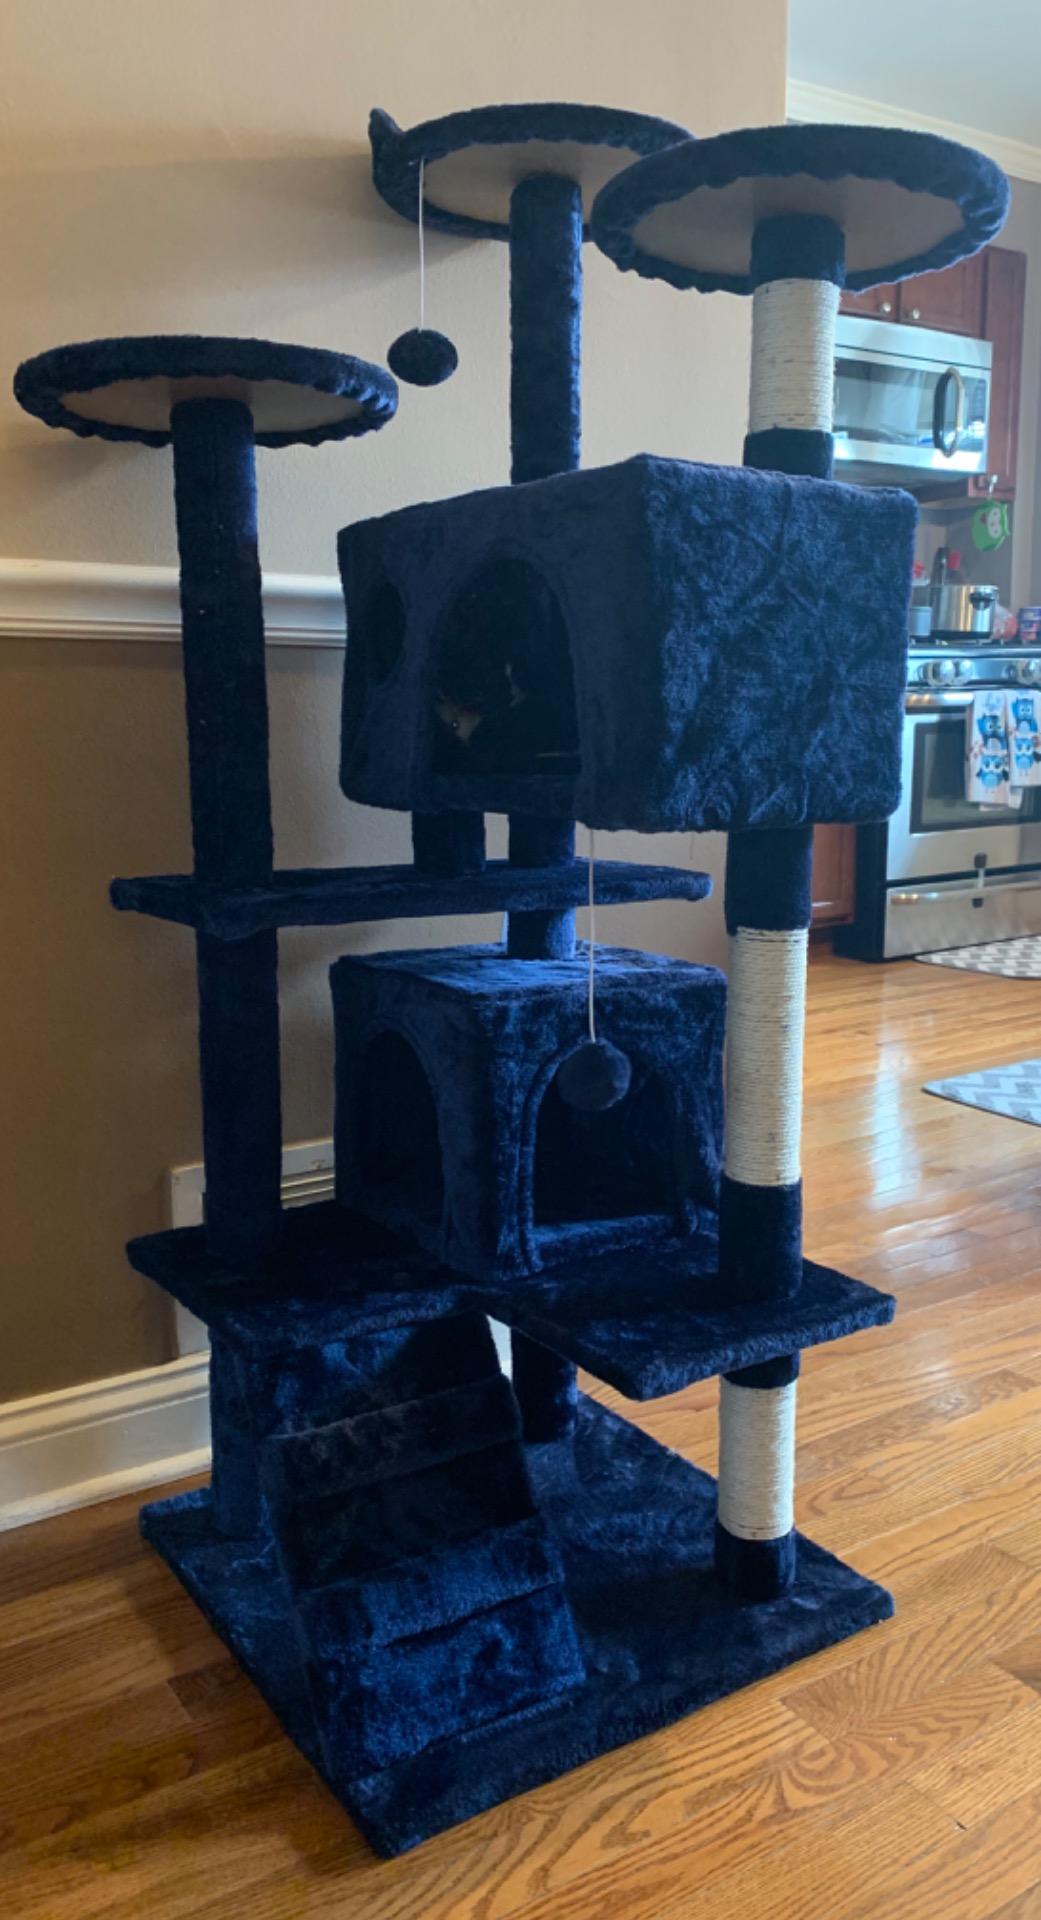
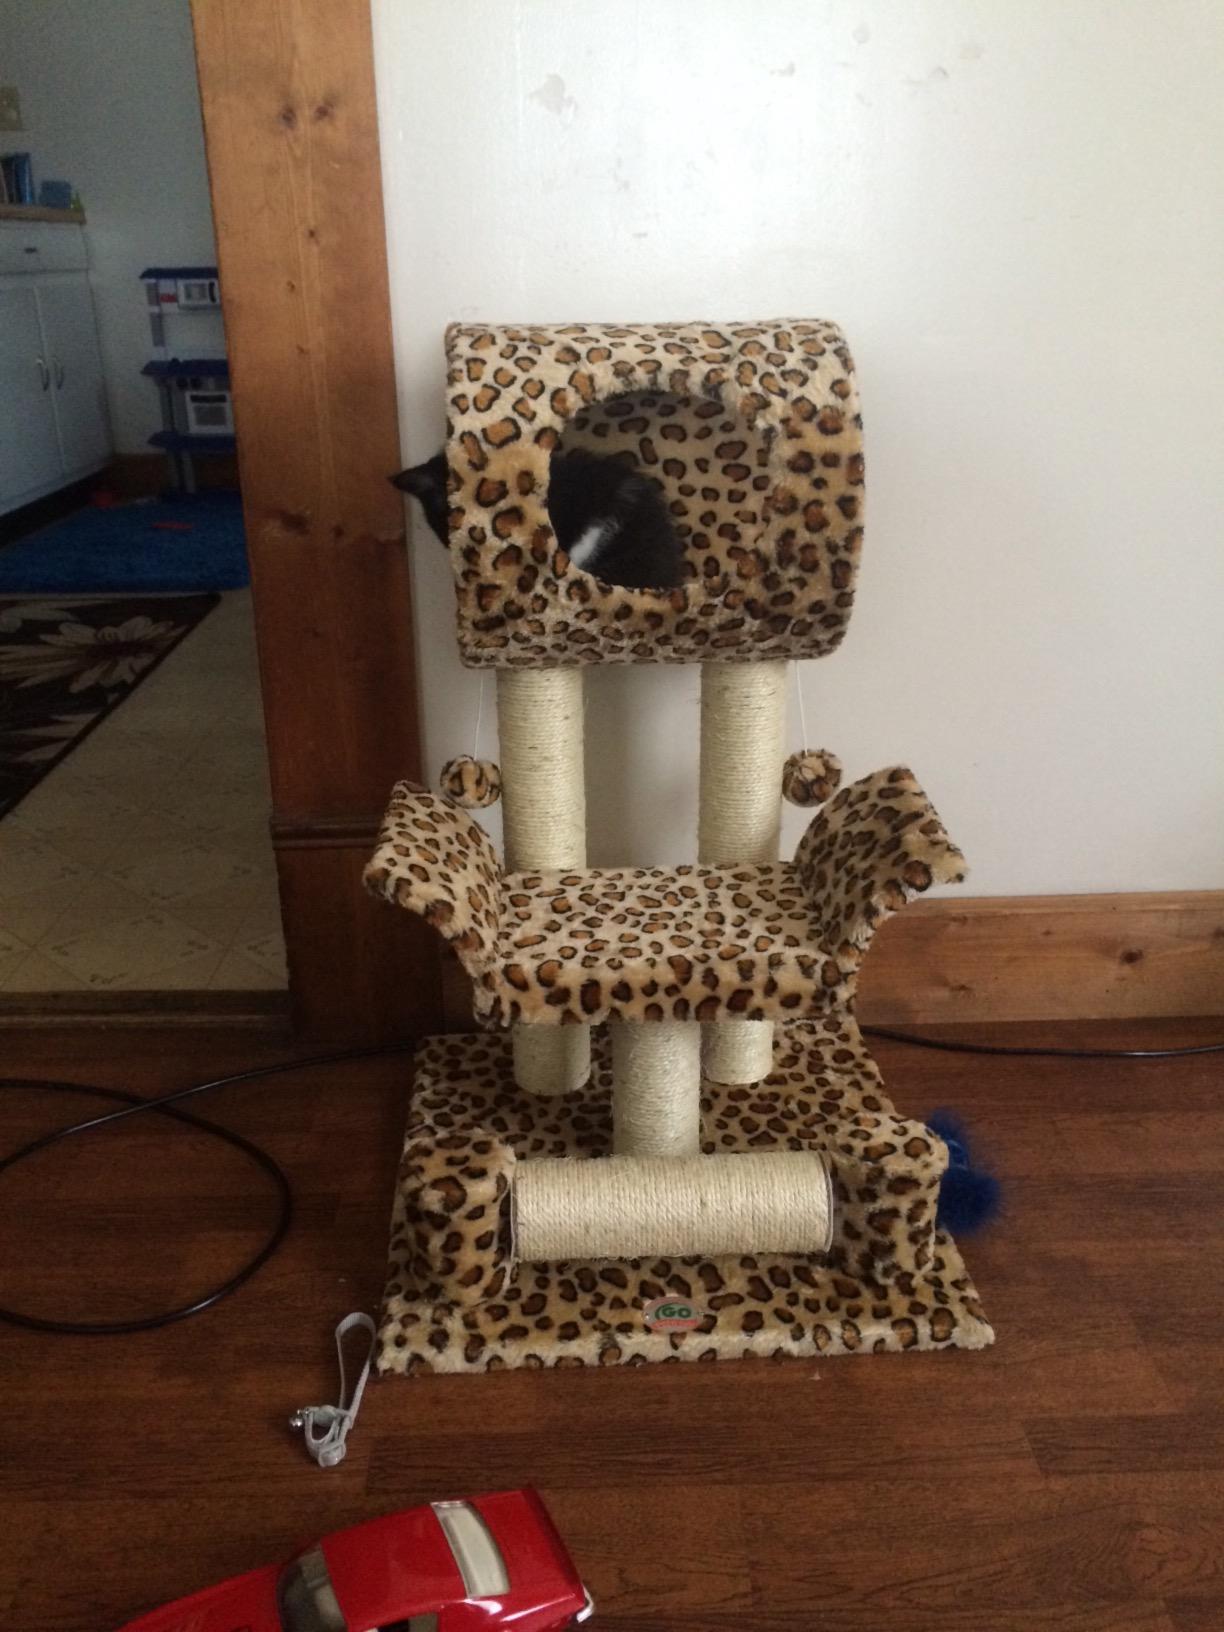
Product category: items_cat tree
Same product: no